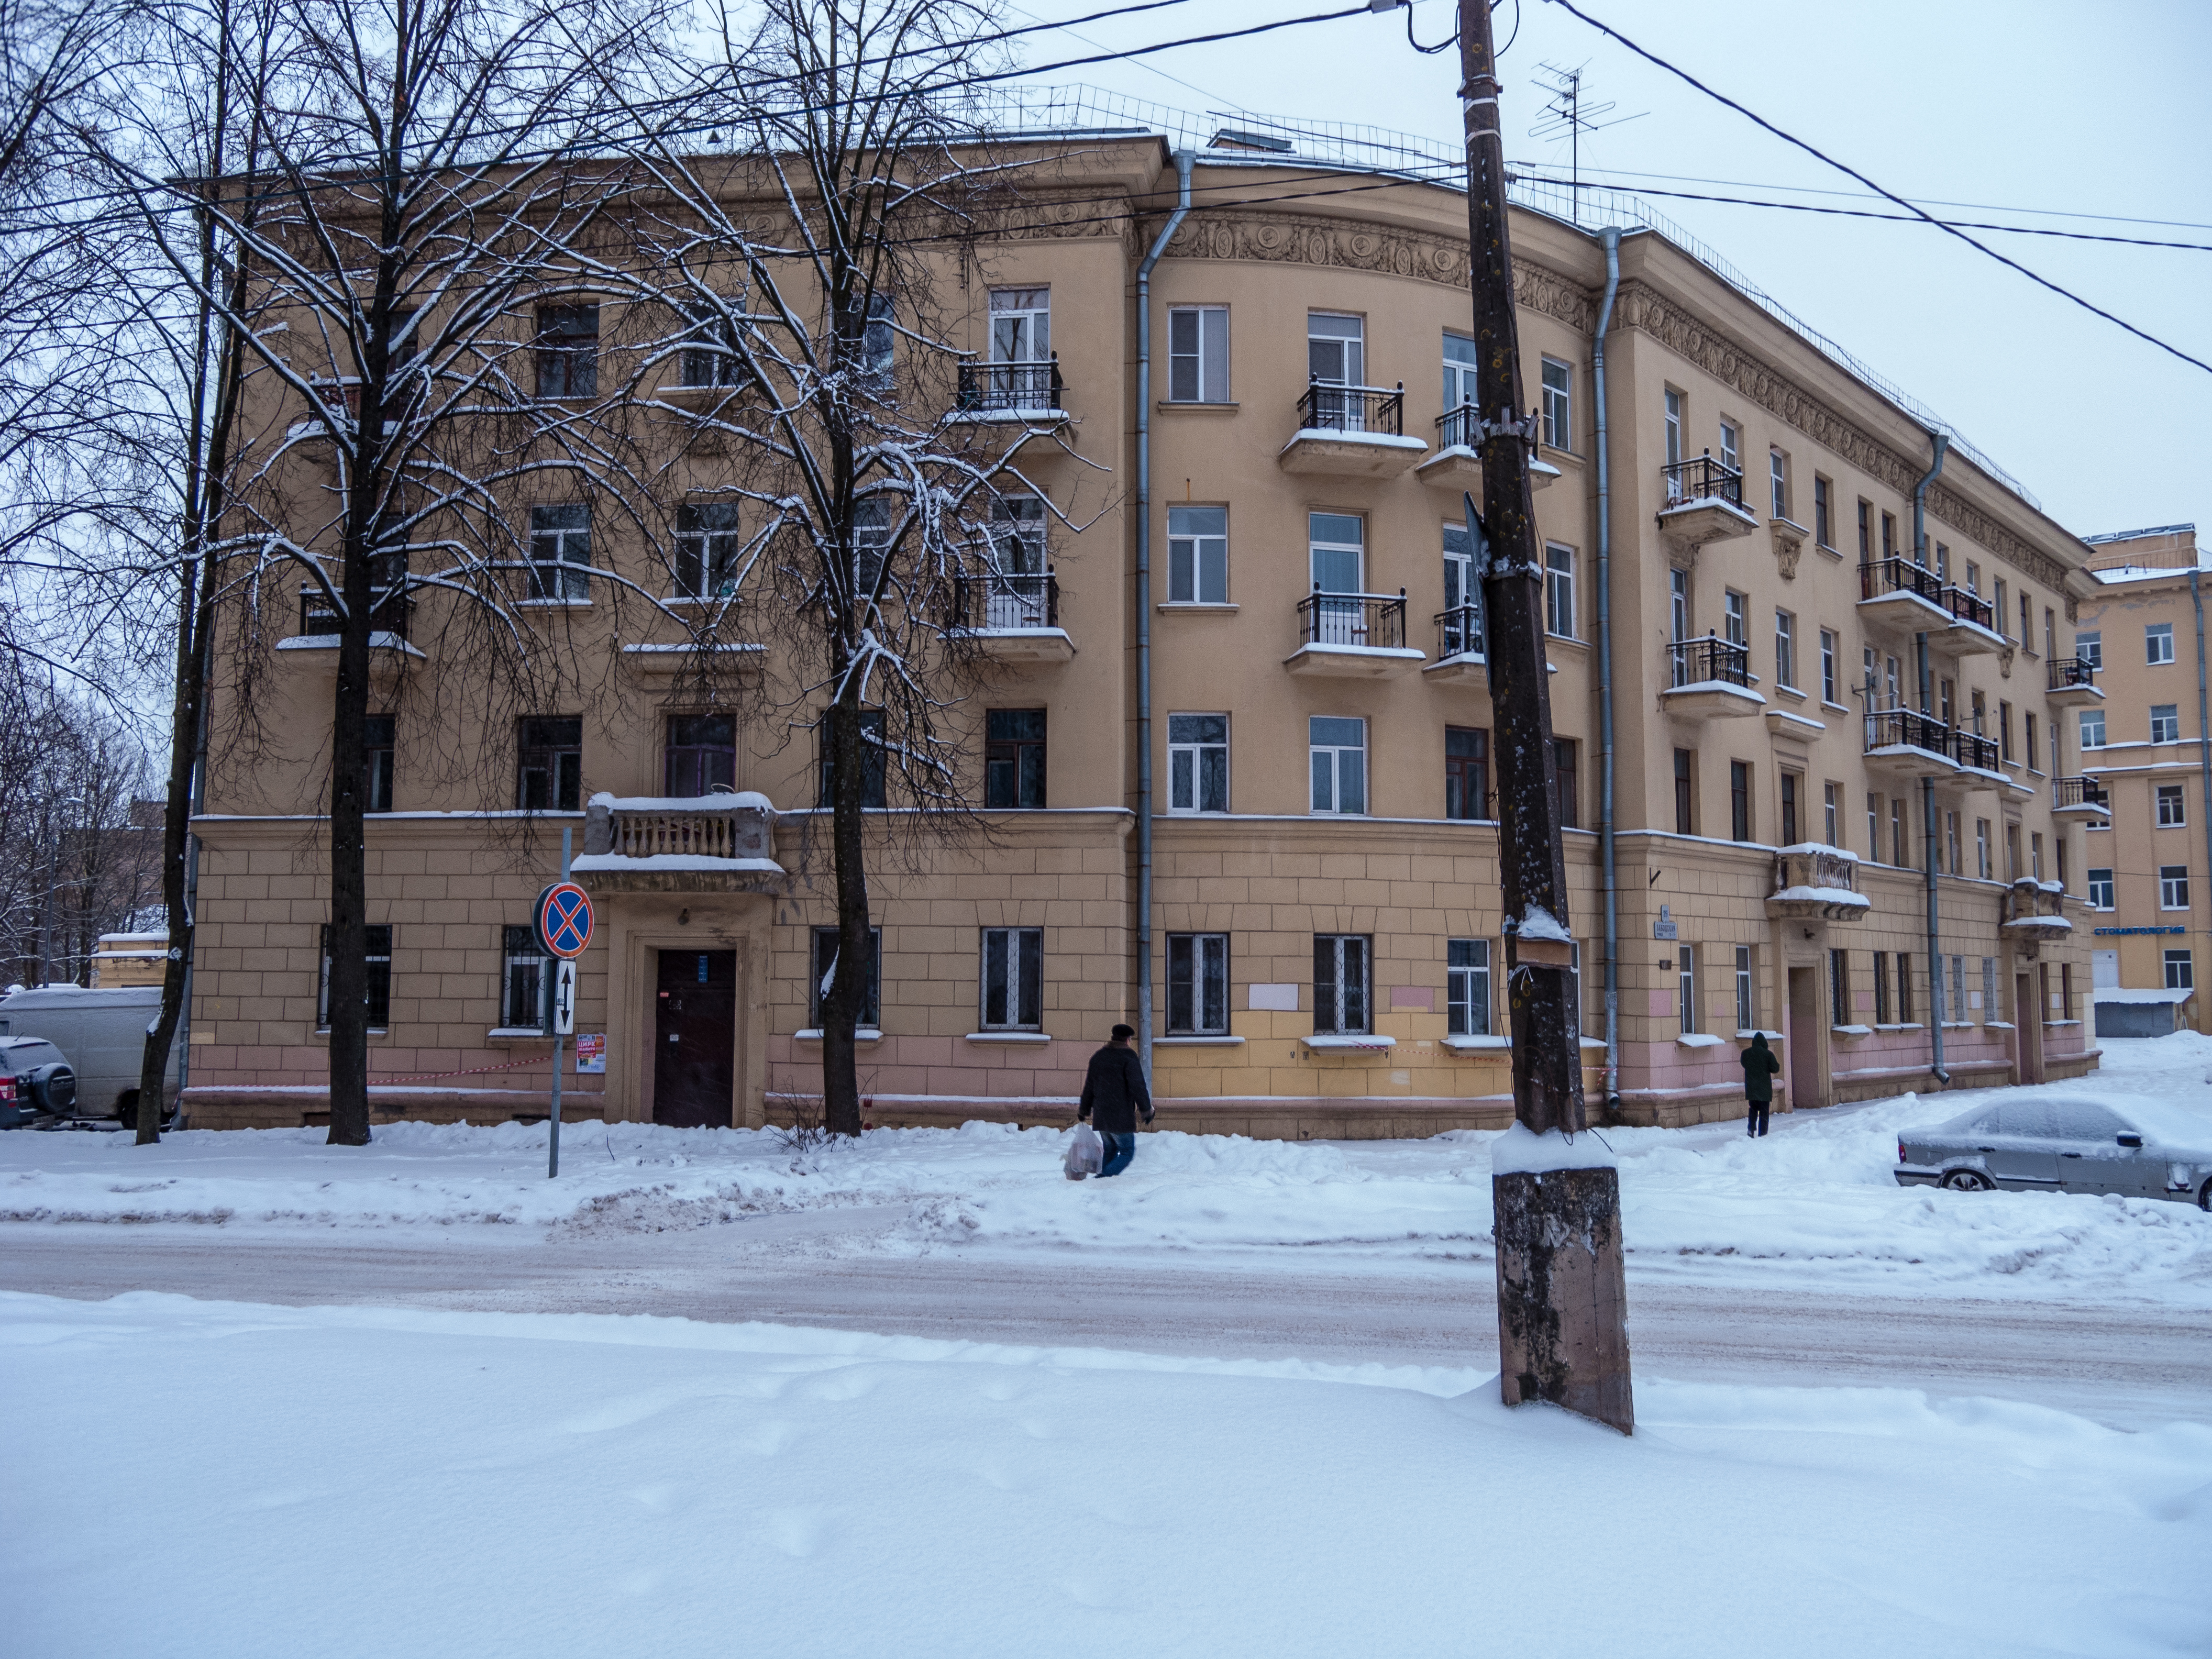
images, building, snow, sky, window, tree, electricity, urban design, Material property, city, condominium, real estate, facade, freezing, winter, house, overhead power line, urban area, plant, apartment, roof, mixed use, event, electrical supply, suburb, commercial building, precipitation, home, street, wire, public utility, barracks, brick, downtown, electrical network, estate, frost